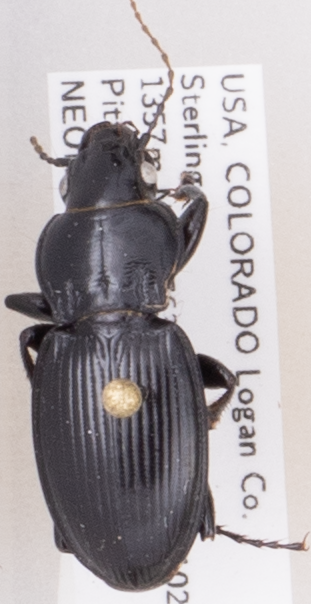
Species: Cyclotrachelus torvus
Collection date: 2019-07-10
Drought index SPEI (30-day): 1.13
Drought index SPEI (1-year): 1.13
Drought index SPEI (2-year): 0.71